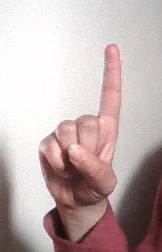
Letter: bb